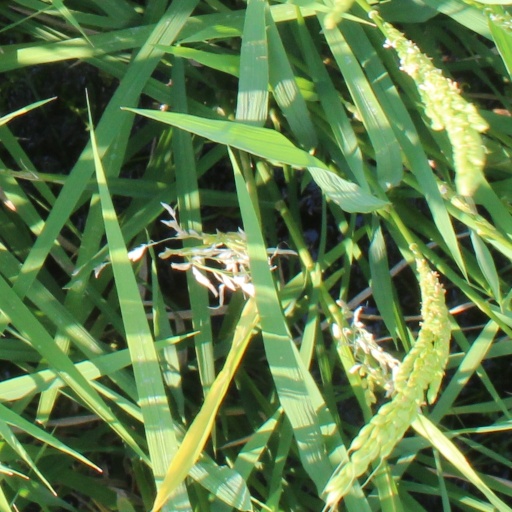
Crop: rice